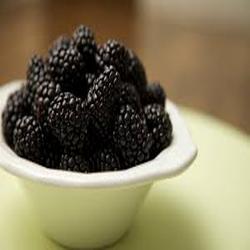
Label: Blackberry